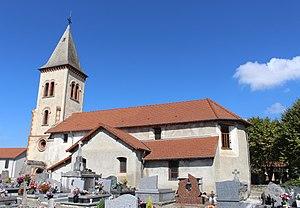
Liac est une commune française située dans le département des Hautes-Pyrénées, en région Occitanie.